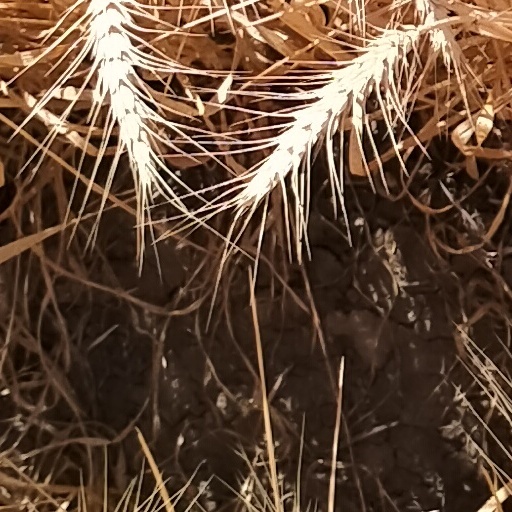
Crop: wheat